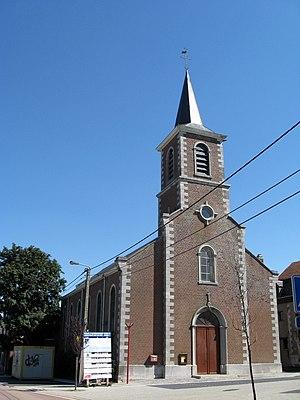
Eglise Saint-Alexandre à Xhendelesse
Le diocèse de Liège, dans la province de Liège en Belgique, compte 529 paroisses. Ces paroisses sont regroupées en unité pastorale, et certaines unités pastorales forment l'un des 17 doyennés.